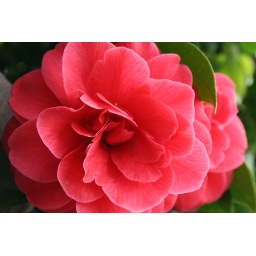
This flower is right outside the boy's front door in his little patio.